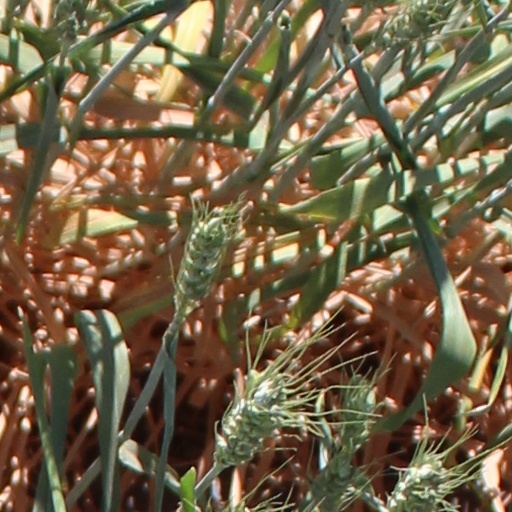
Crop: wheat